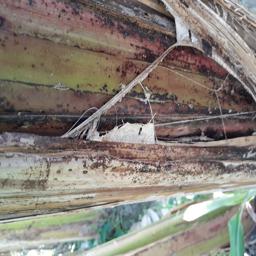
Label: BACTERIAL SOFT ROT